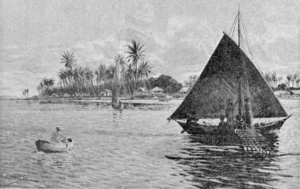
Cette page liste des types de bateaux avec un classement par ordre alphabétique. Dans la mesure du possible, les éléments sont illustrés avec une image représentative. Par ailleurs, les bateaux n'ayant pas encore d'article sur l'encyclopédie sont décrits succinctement. Les navires individuels sont classés dans la catégorie Nom de bateau.
Un Wa est un type de pirogue traditionnel à rames et voile des îles Carolines et plus généralement de la région de Micronésie, en Océanie. C'est la forme que prend le prao dans cet archipel, proche du sakman des Mariannes du Nord.